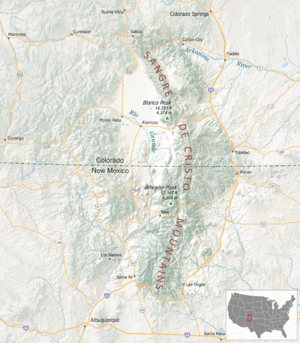
Les monts Sangre de Cristo sont une chaîne de montagne des Rocheuses situé dans le Colorado et le Nouveau-Mexique, aux États-Unis, et culminant à 4 372 mètres d'altitude au pic Blanca.